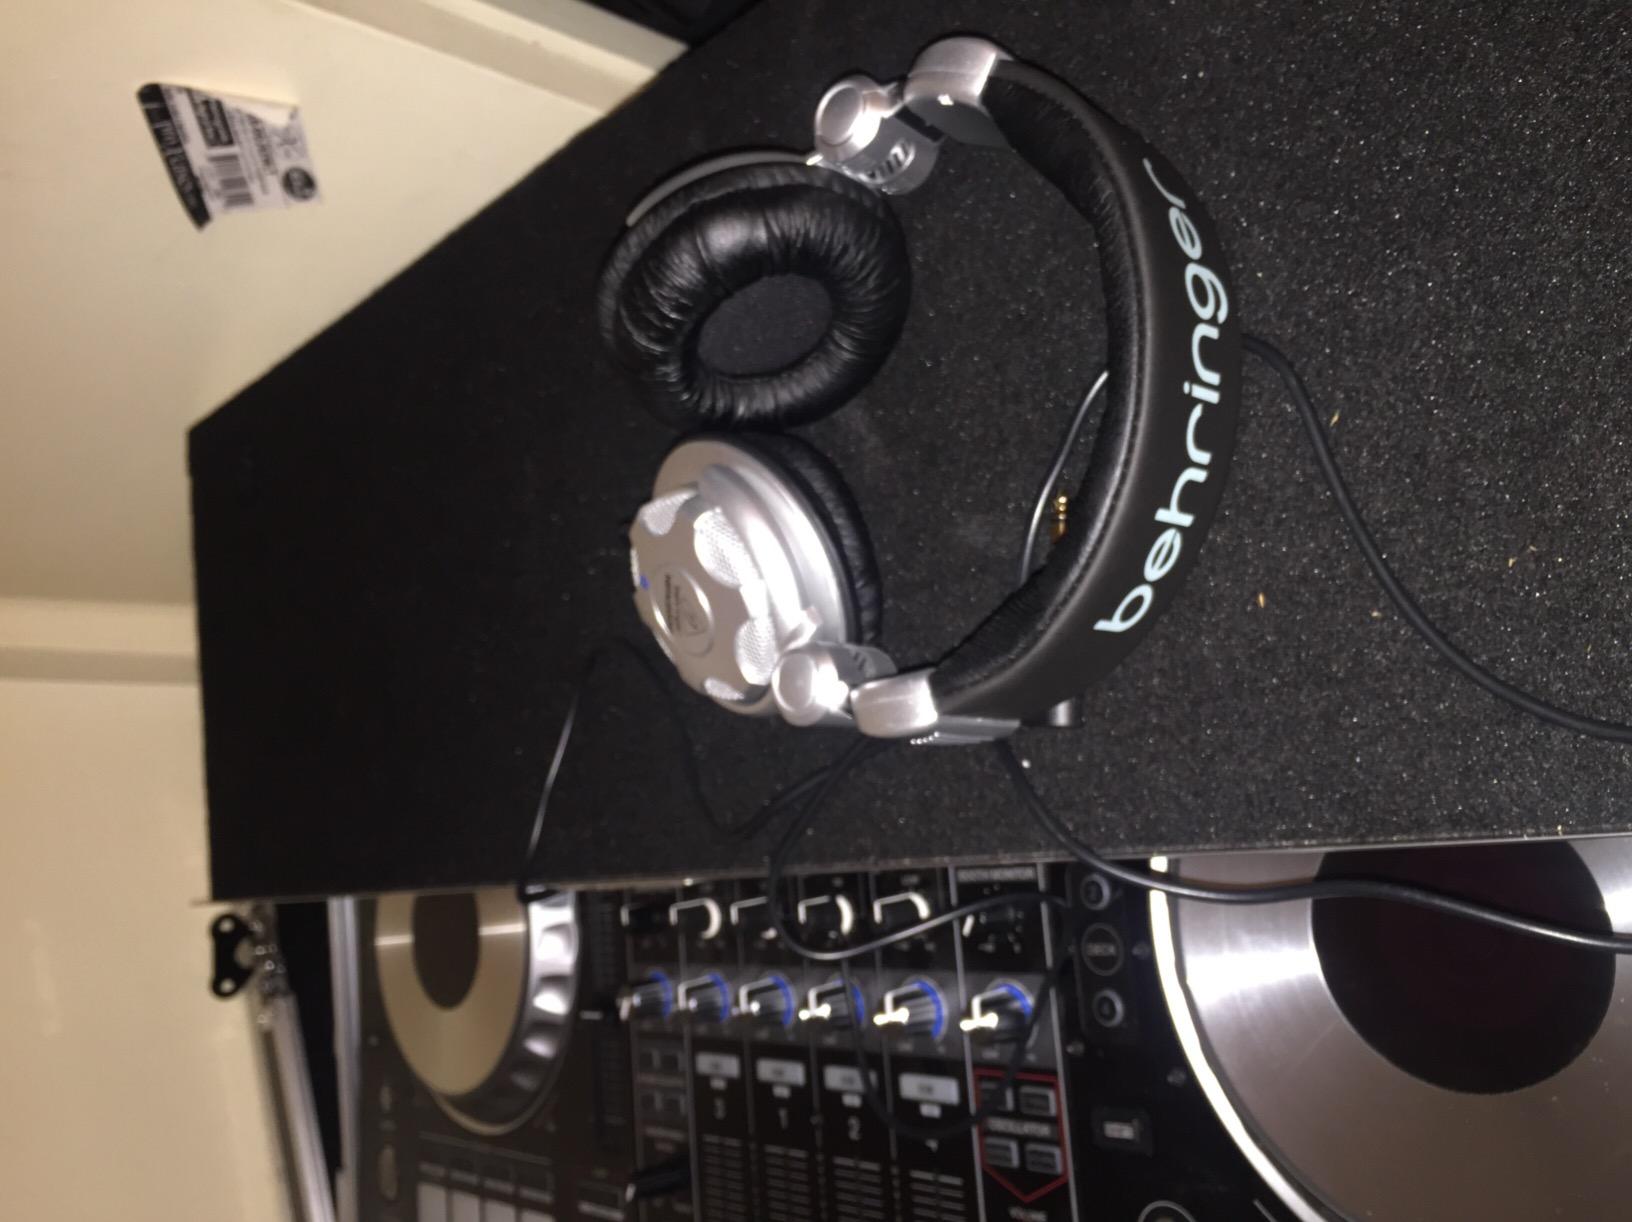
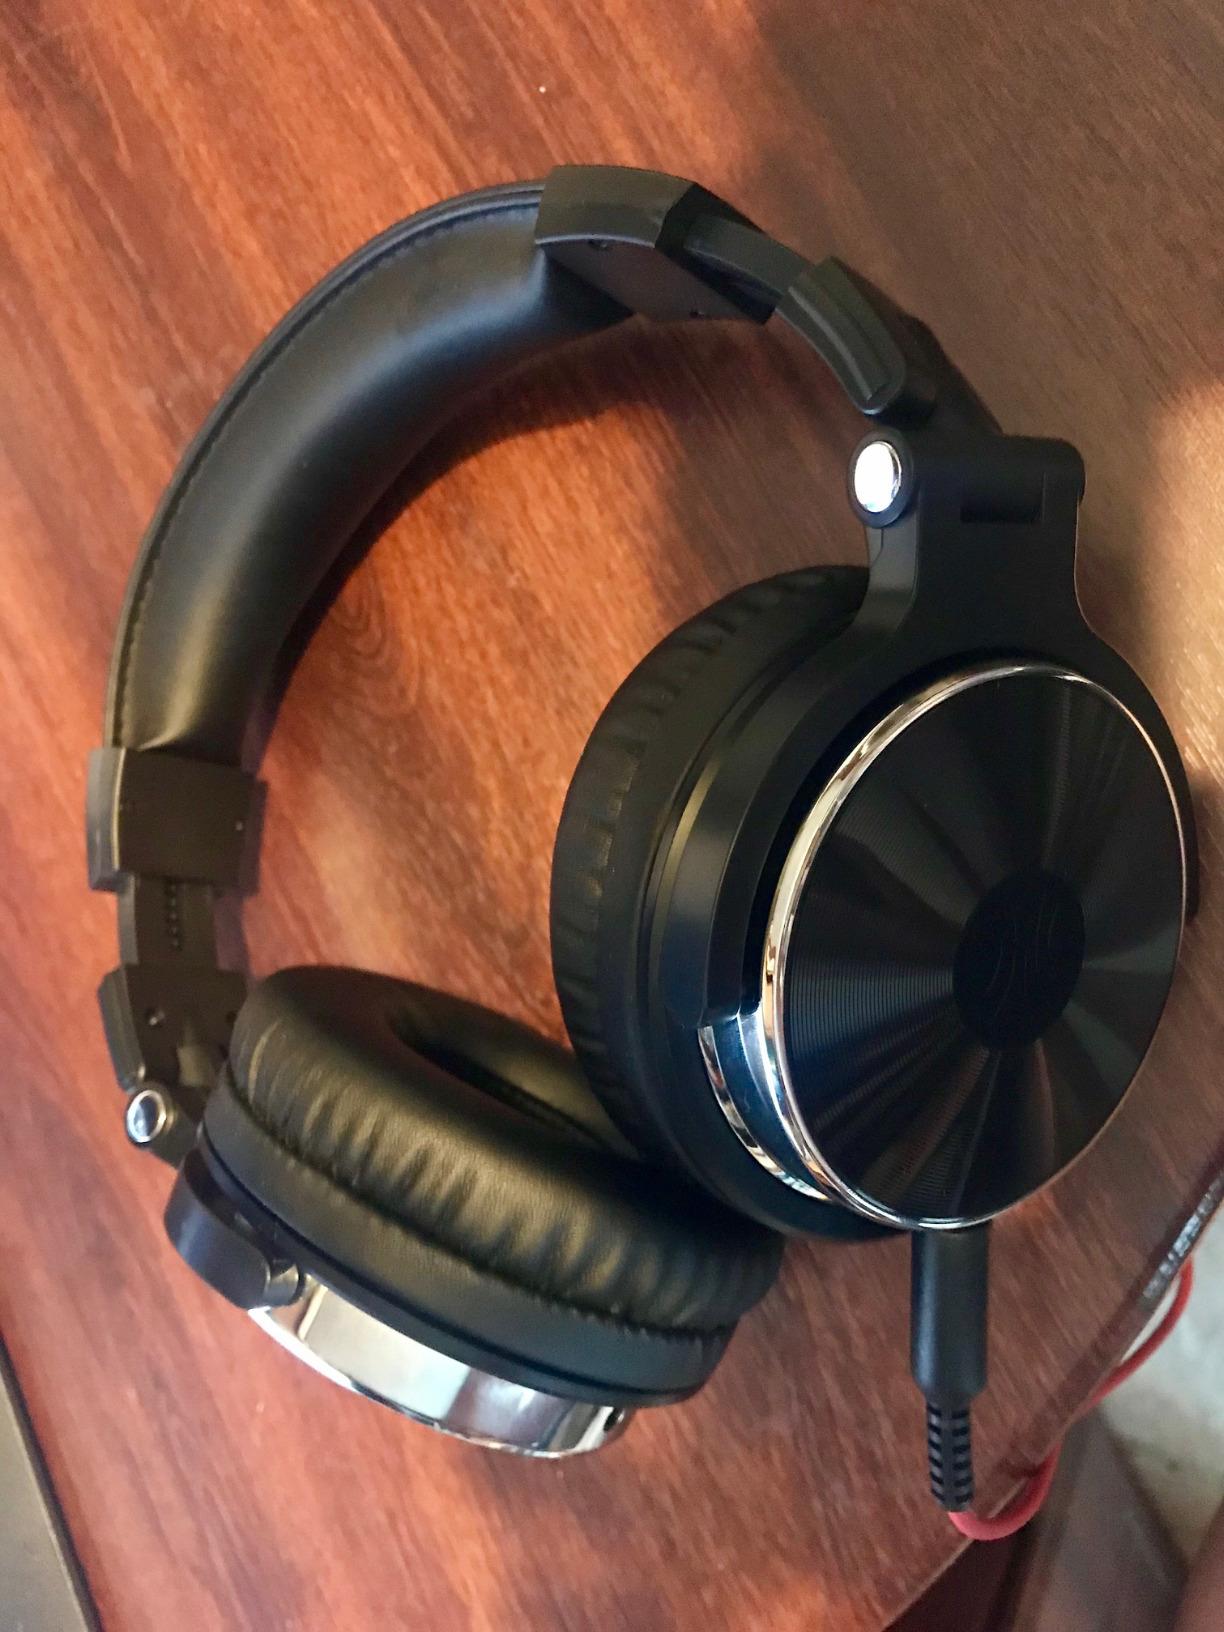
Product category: headphones
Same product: no